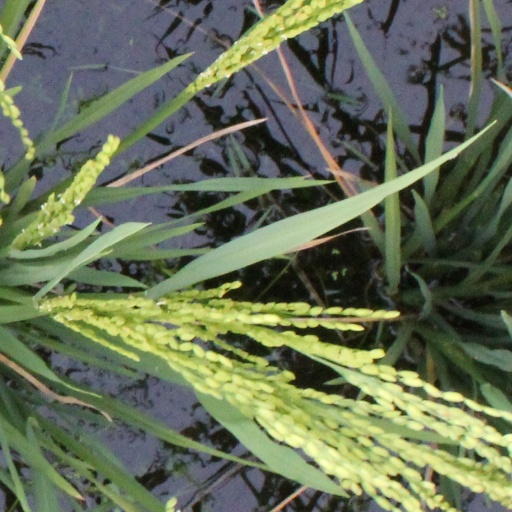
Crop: rice